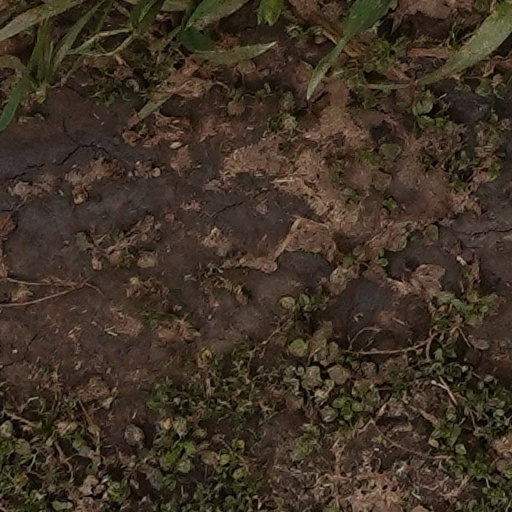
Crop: wheat